Rian Hughes

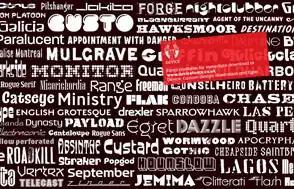
Selection of fonts designed by Hughes and released through his Device foundry

Hughes has described typography as "the particle physics of design". His early fonts were released as part of FontShop’s FontFont range. He set up his own foundry Device Fonts in 1993, through which he has released many designs including typefaces originally designed for clients as diverse as "Mac User", "2000AD" and "The Teenage Mutant Ninja Turtles". Many of Hughes' fonts were created for specific design commissions, and their names reflect this. The chunky no-nonsense Judgement family was commissioned for "2000 AD", home of Judge Dredd. Metropol Noir, created specifically for the BDA Gold Award-winning 1996 MTV Europe Music Awards programme, is named after the Paris hotel Hughes was put up in for the event. One of his most widely-used fonts is "Korolev", based on signs in a photograph of a 1937 Red Square Parade and named after Sergei Korolev, the lead Soviet rocket engineer throughout the Cold War.